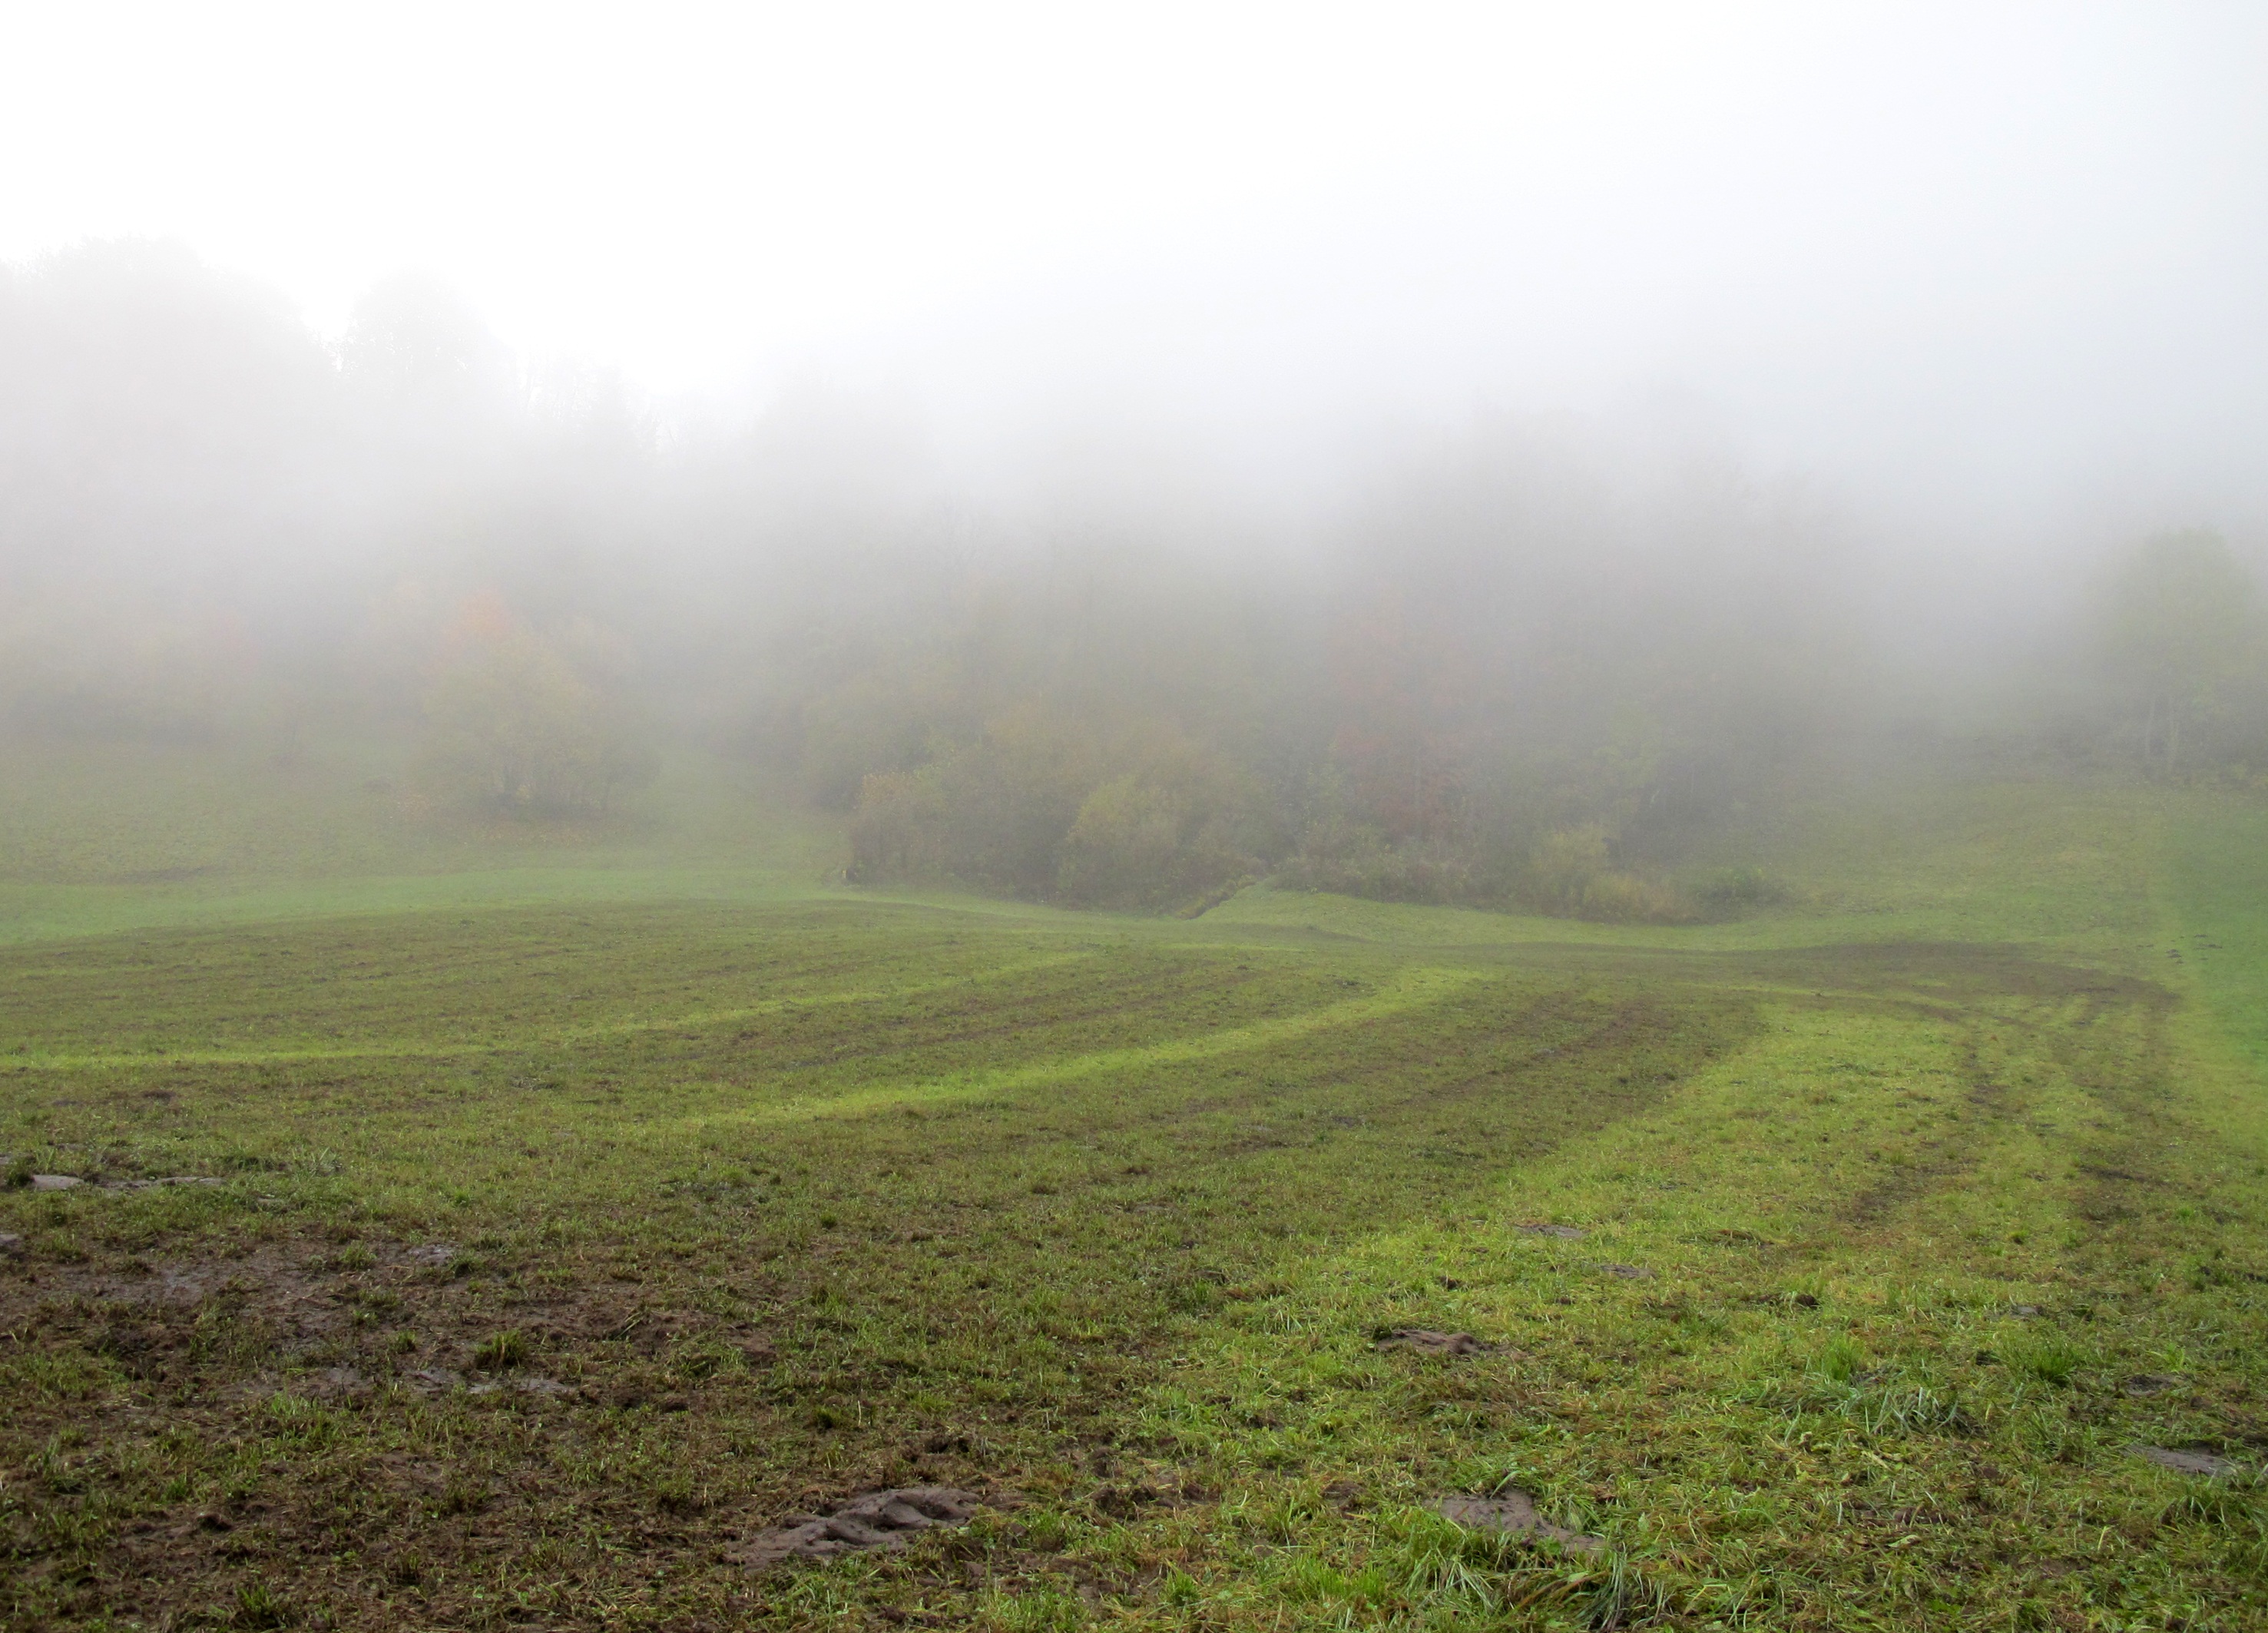
landscape, tree, nature, forest, grass, horizon, fog, mist, field, meadow, prairie, sunlight, morning, hill, green, pasture, autumn, weather, soil, agriculture, highland, plain, grassland, plateau, habitat, ecosystem, arable, rural area, natural environment, geographical feature, atmospheric phenomenon